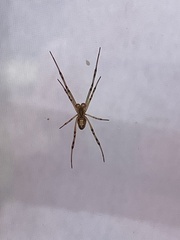
Species: Lactrodectus_hesperus